HMAS Swan (DE 50)

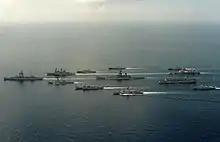
A United States Navy battleship battle group during a training exercise with Australian ships in July 1986. "Swan" is the upper ship in the third row from the left.

1988 started with a multitude of port visits to celebrate the Australian Bicentenary Year, followed by two deployments to South East Asia, the first from June until August, the second from October to January 1989. On her return, "Swan" was docked for a refit; she was the first RAN vessel to use the Jervoise Bay shiplift, and the first major warship refitted in Western Australia. The refit ran until September, and "Swan" spent the rest of the year undergoing training exercises. After visiting New Zealand and Sydney in early 1990, the ship embarked on a five-month deployment throughout Asia; travelling as far north as the top of Japan and participating in multiple training exercises with regional navies. 1991 started off with more training exercises and port visits. In April, all of the Ikara missiles carried by "Swan" were removed following fleet-wide instructions to cease use of the system. Another deployment to South East Asia was made from April to August, followed by a brief visit to the region in September and October: during the latter, "Swan" was called in to provide humanitarian assistance following the eruption of Mount Pinatubo. The warship visited South East Asia again from June to October 1992.